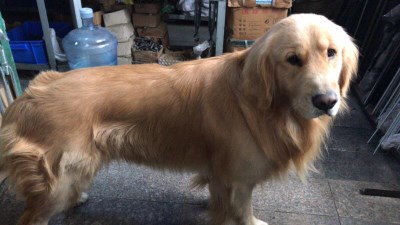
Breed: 5355-n000126-golden_retriever